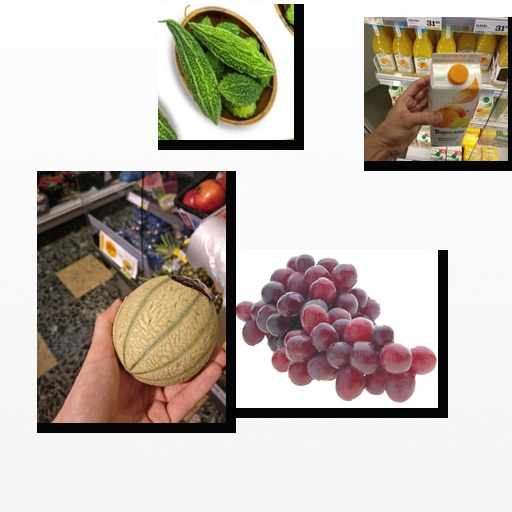
Food items: melon, mandarin_juice, grapes, bitter_gourd